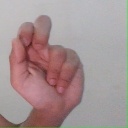
अक्षर: ढ